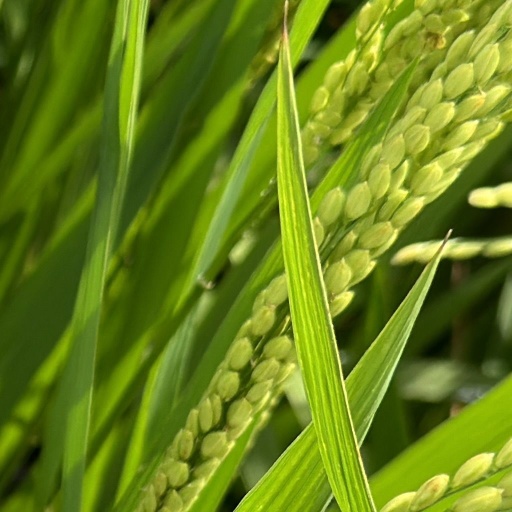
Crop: rice